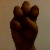
The image shows a hand gesture representing the letter 'E' in Indian Sign Language.